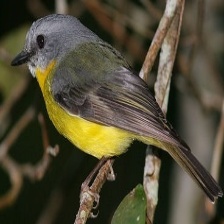
Species: EASTERN YELLOW ROBIN
Scientific name: EOPSALTRIA AUSTRALIS
ImageNet parent category: robin